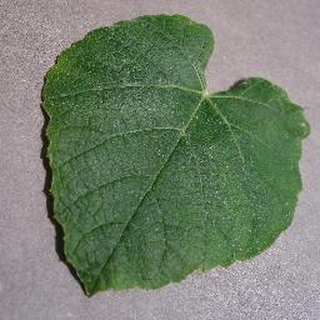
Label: healthy_grape